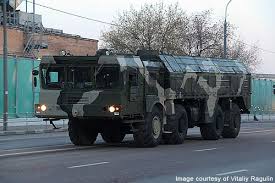
Label: Air Defense